Panzer Kaserne

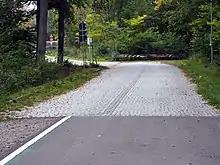
Relic of the sett-paved tank trail

The 8th Panzer Regiment was the first unit assigned to the then Hindenburg-Ludendorff Kaserne. Local legend suggests that Adolf Hitler may have even delivered a speech from within the former Nazi Officer's Club building. Additional myths suggest that Panzer and nearby base of Patch, were used for testing of new and experimental Nazi technology, specifically tank modifications and improvements. Added to that, there is a myth that experimental tanks were disposed of by burial to prevent capture by advancing US troops. No one can verify for certain when the U.S. Forces accepted the transfer of the barracks, but it is believed it occurred in early July 1945.